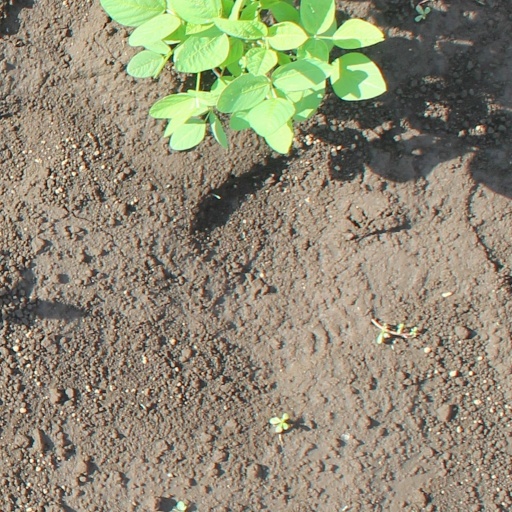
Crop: soybean